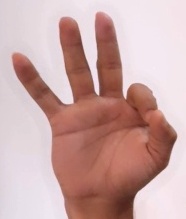
ASL sign: 9